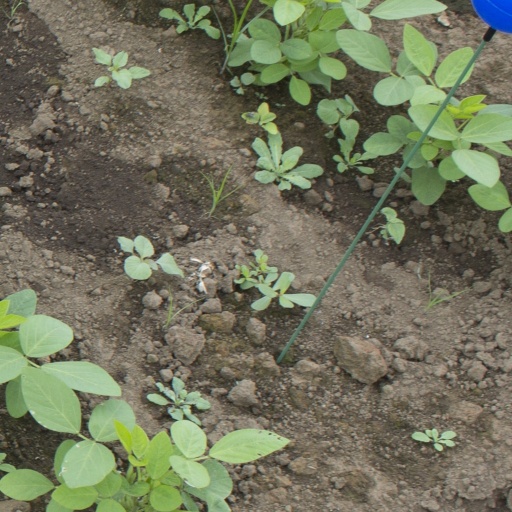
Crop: soybean